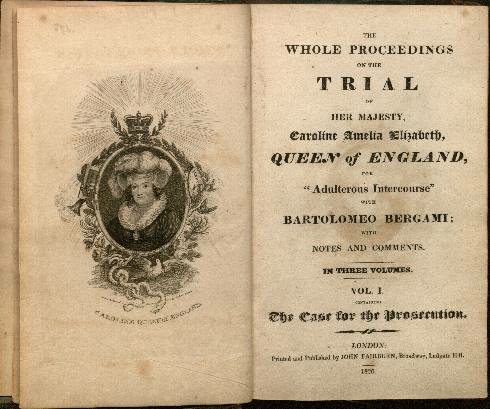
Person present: No